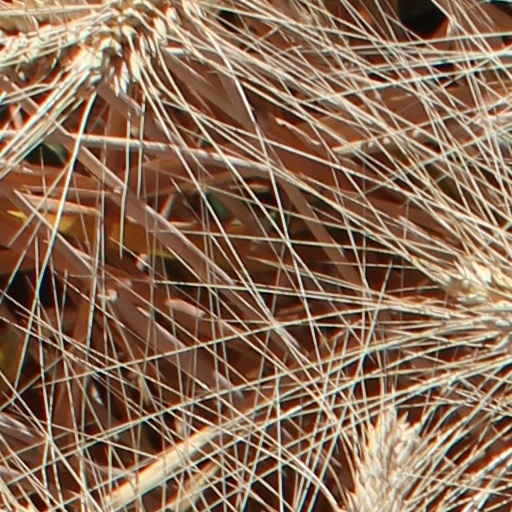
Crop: wheat